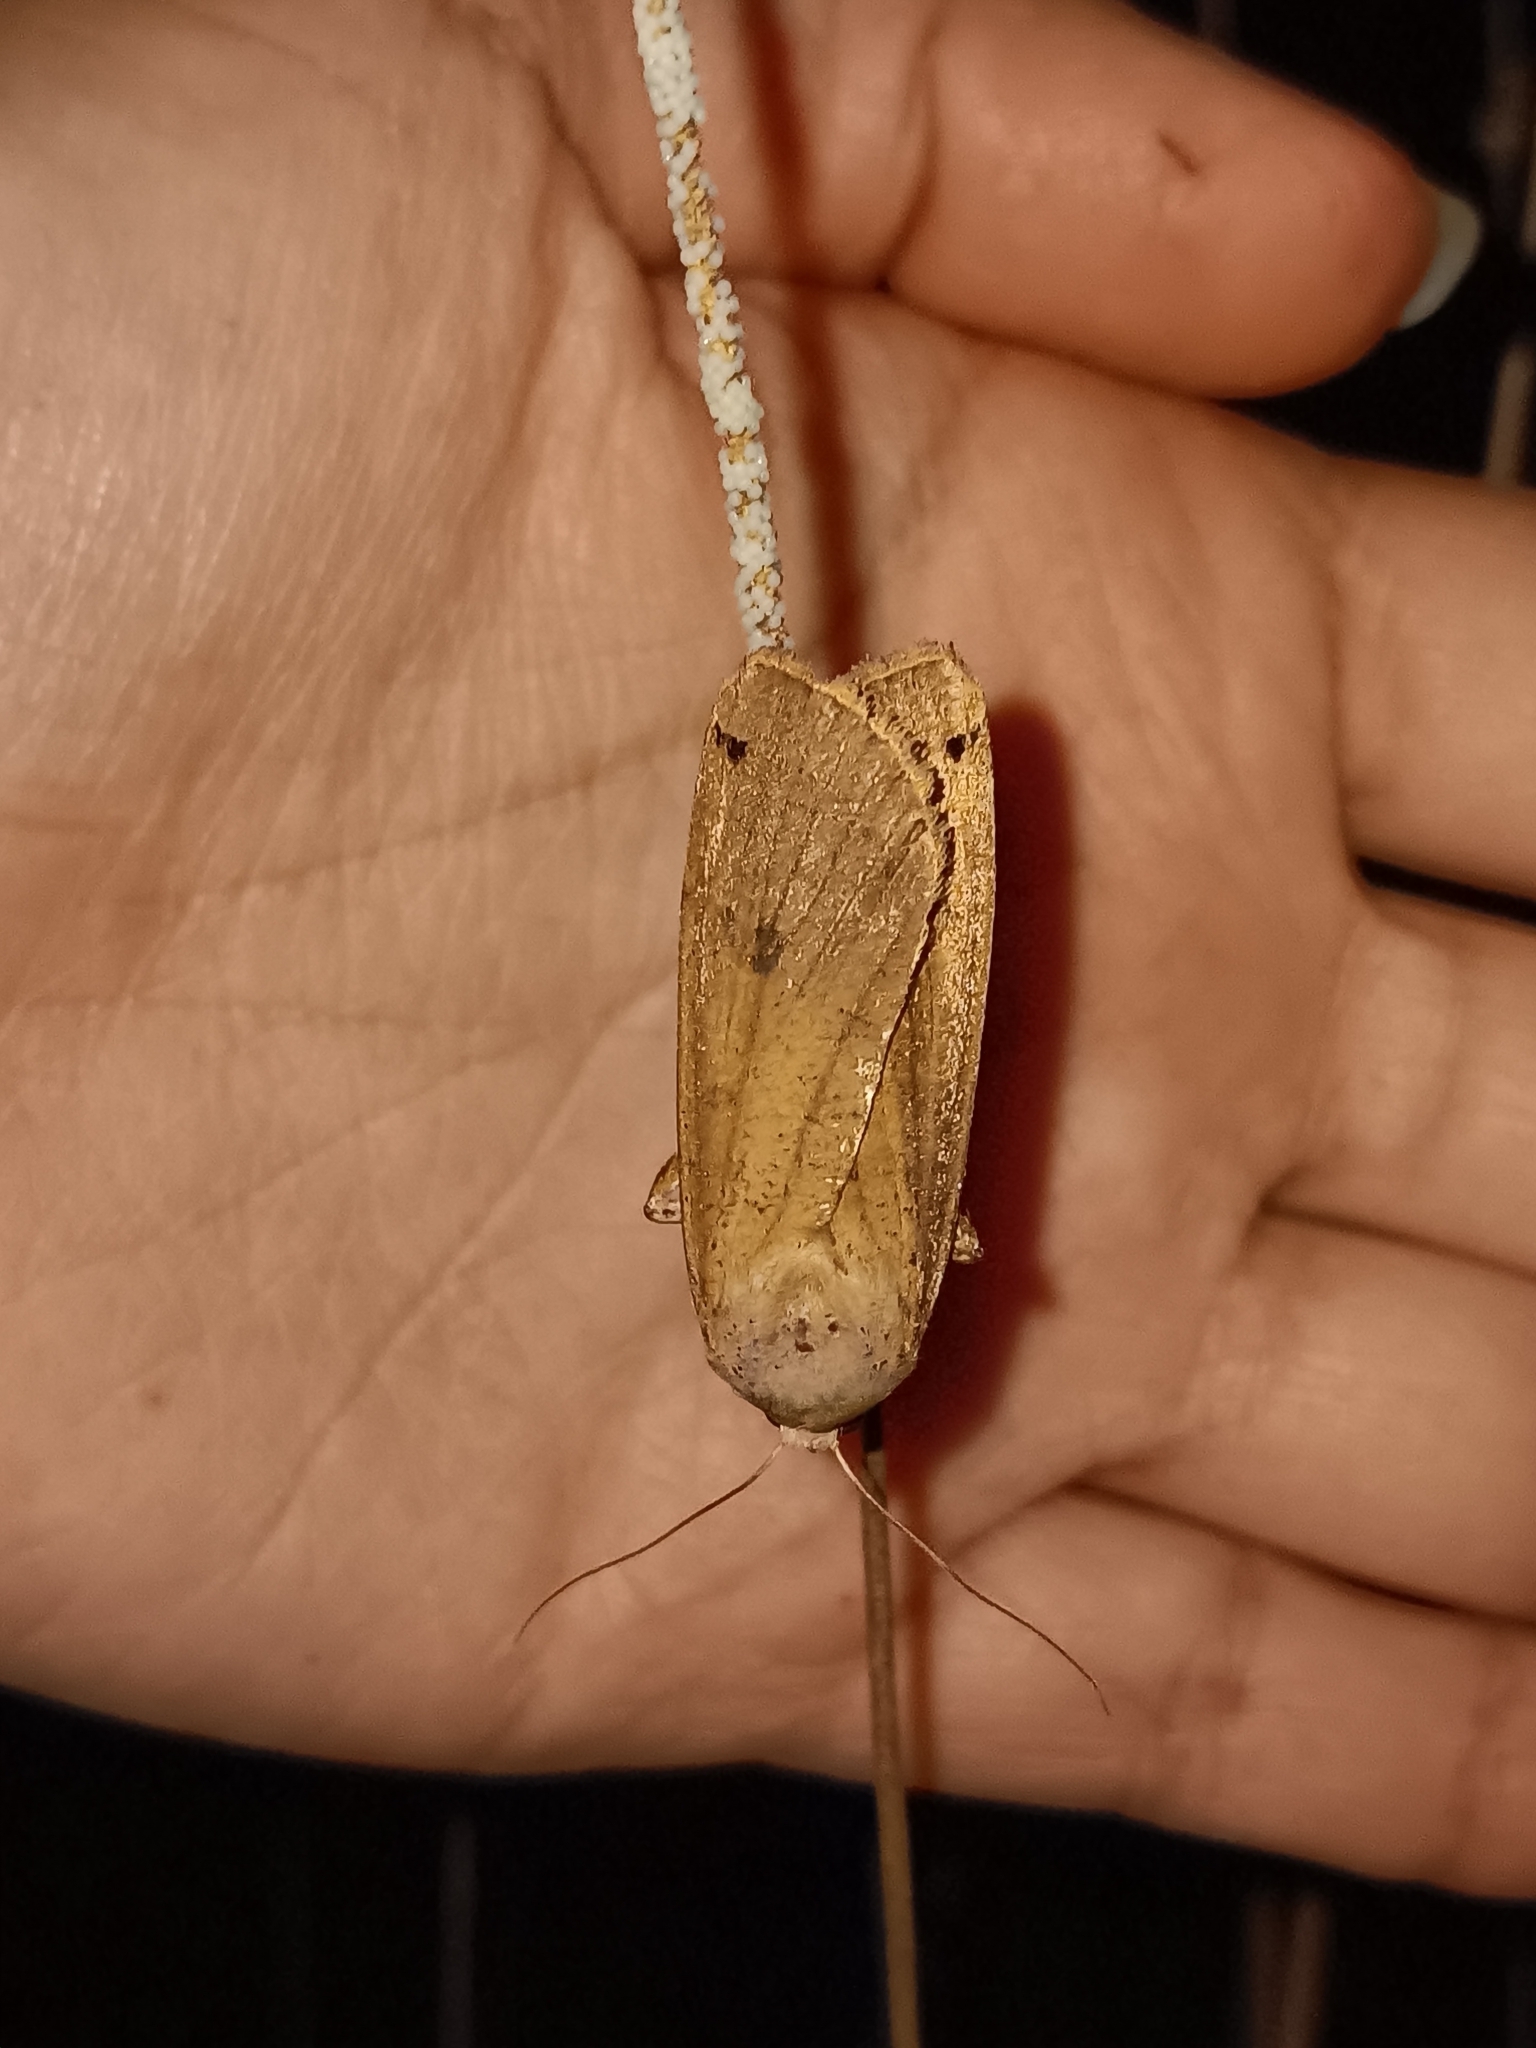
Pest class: cutworms